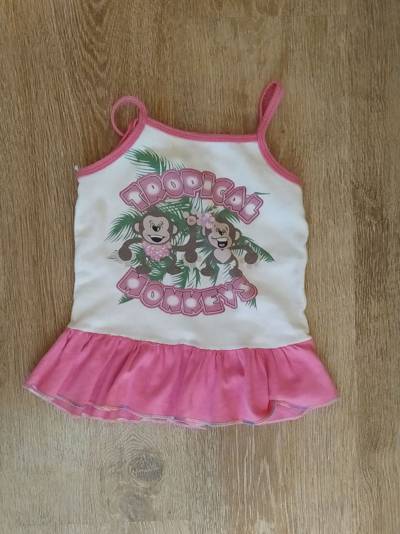
Waste category: clothes